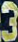
Number: 3